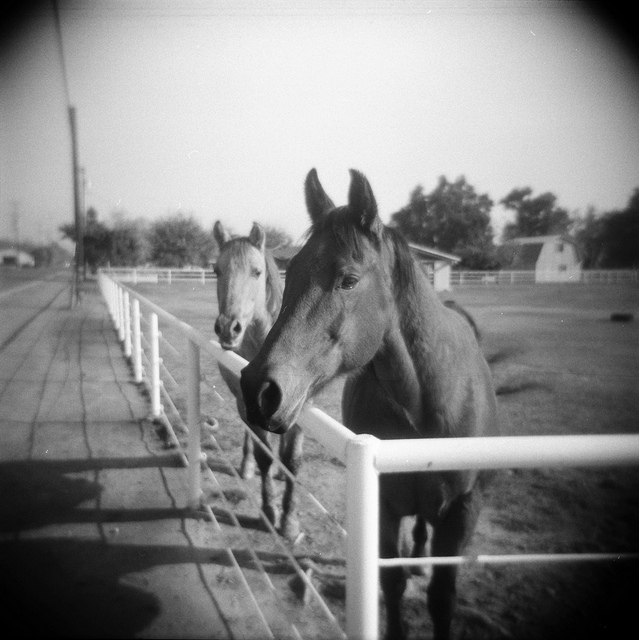
user: Given an image and a question. Answer the question in a short answer. Question: What device is normally used to lead these animals? Short Answer:
assistant: rein